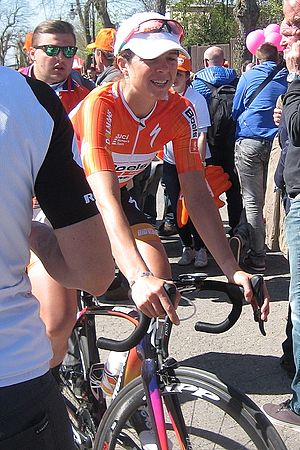
Evelyn Stevens
Stevens ved La Flèche Wallonne Féminine 2016
Evelyn Stevens er en tidligere amerikansk professionel cykelrytter.. Hun deltog ved sommer-OL 2012 i kvindernes linjeløb, hvor hun endte som nr. 24. Den 27. februar 2016 kørte Stevens den nuværende UCI timerekord for kvinder i Olympic Training Center Velodrome i Colorado, USA med en strækning på with a 47,980 km. Hun slog rekorden fra 22. januar, som australieren Bridie O'Donnell satte i Adelaide, Australien, hun slog rekorden med 1,1 km. Pr. 2016 er Stevens en af kun to kvinder der har vundet fire guldmedaljer i kvindernes enkeltstart ved VM i landevejscykling – tre af gangene med Team Specialized-lululemon og engang med Boels-Dolmans.